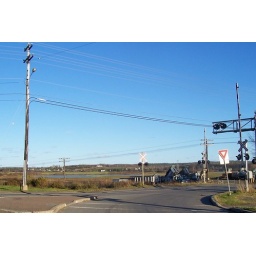
The lake in the background is normally a field where they cut sods.